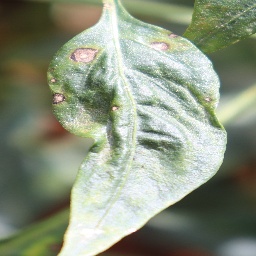
Label: cercospora